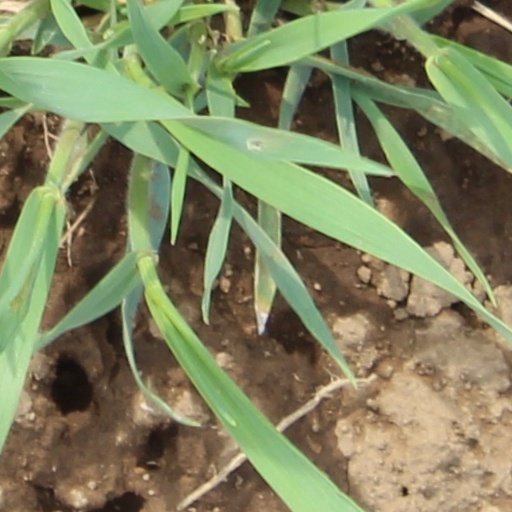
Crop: wheat